Honda S2000

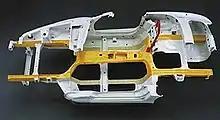
The X-bone frame (yellow) used in the construction of the S2000 chassis

Introduced at the 1995 Tokyo Motor Show, the Honda Sport Study Model concept car was the design study for the production version of the S2000. The inspirations for the concept car were the first prototype Honda Formula One racing car, the Honda RA270 from 1963 and the Caterham Seven. The SSM was a front-mid engine rear-wheel-drive roadster powered by a inline four-cylinder engine. It featured a rigid 'high X-bone frame' which Honda claimed improved the vehicle's rigidity and collision safety. The concept car was constructed with aluminum body panels and featured a 50:50 weight distribution. The SSM was designed by Honda's own staff, should not be confused with the Argento Vivo roadster concept designed by Pininfarina, introduced same year and powered by a Honda in-line four cylinder engine as well.